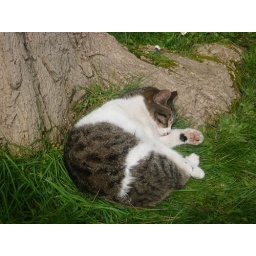
cat sleeping in a tree in courtyard #3 or #4